Elastography

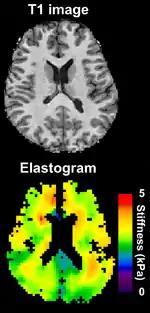
An anatomical MRI image of a brain (top) and an MRE elastogram of the same brain (bottom). The stiffness is in kPa of shear modulus.

Magnetic resonance elastography (MRE) was introduced in the mid-1990s, and multiple clinical applications have been investigated. In MRE, a mechanical vibrator is used on the surface of the patient's body; this creates shear waves that travel into the patient's deeper tissues. An imaging acquisition sequence that measures the velocity of the waves is used, and this is used to infer the tissue's stiffness (the shear modulus). The result of an MRE scan is a quantitative 3-D map of the tissue stiffness, as well as a conventional 3-D MRI image.